Hemp in Kentucky

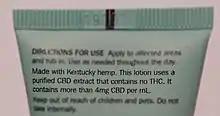
Cosmetic product made from Kentucky hemp

Businesses exist in Kentucky which provide agricultural products based on hemp or supporting hemp production. Cynthiana-based Ananda Hemp has been operating in the Commonwealth since 2014.